Herimanana Razafimahefa

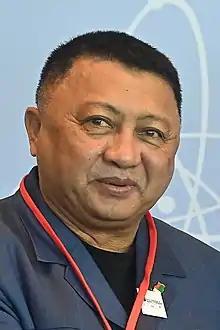
Razafimahefa in 2021

Herimanana Razafimahefa (born 1957) is a Malagasy politician who served as President of the Senate of Madagascar from January 2021 to October 2023, succeeding Rivo Rakotovao. He was previously a senator representing Antananarivo, and ran unopposed for the president of the senate position.